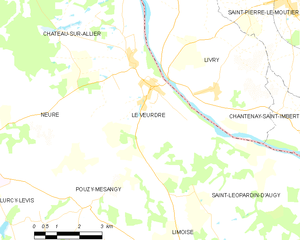
Carte des communes françaises: Le Veurdre